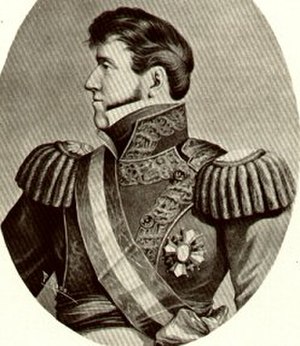
Mexicos præsidenter
Agustín 1. af Mexico, den første regent af Mexico
Mexicos uafhængighed blev erklæret i 1813 og genkendt i 1821. Mexicos regenter har været: